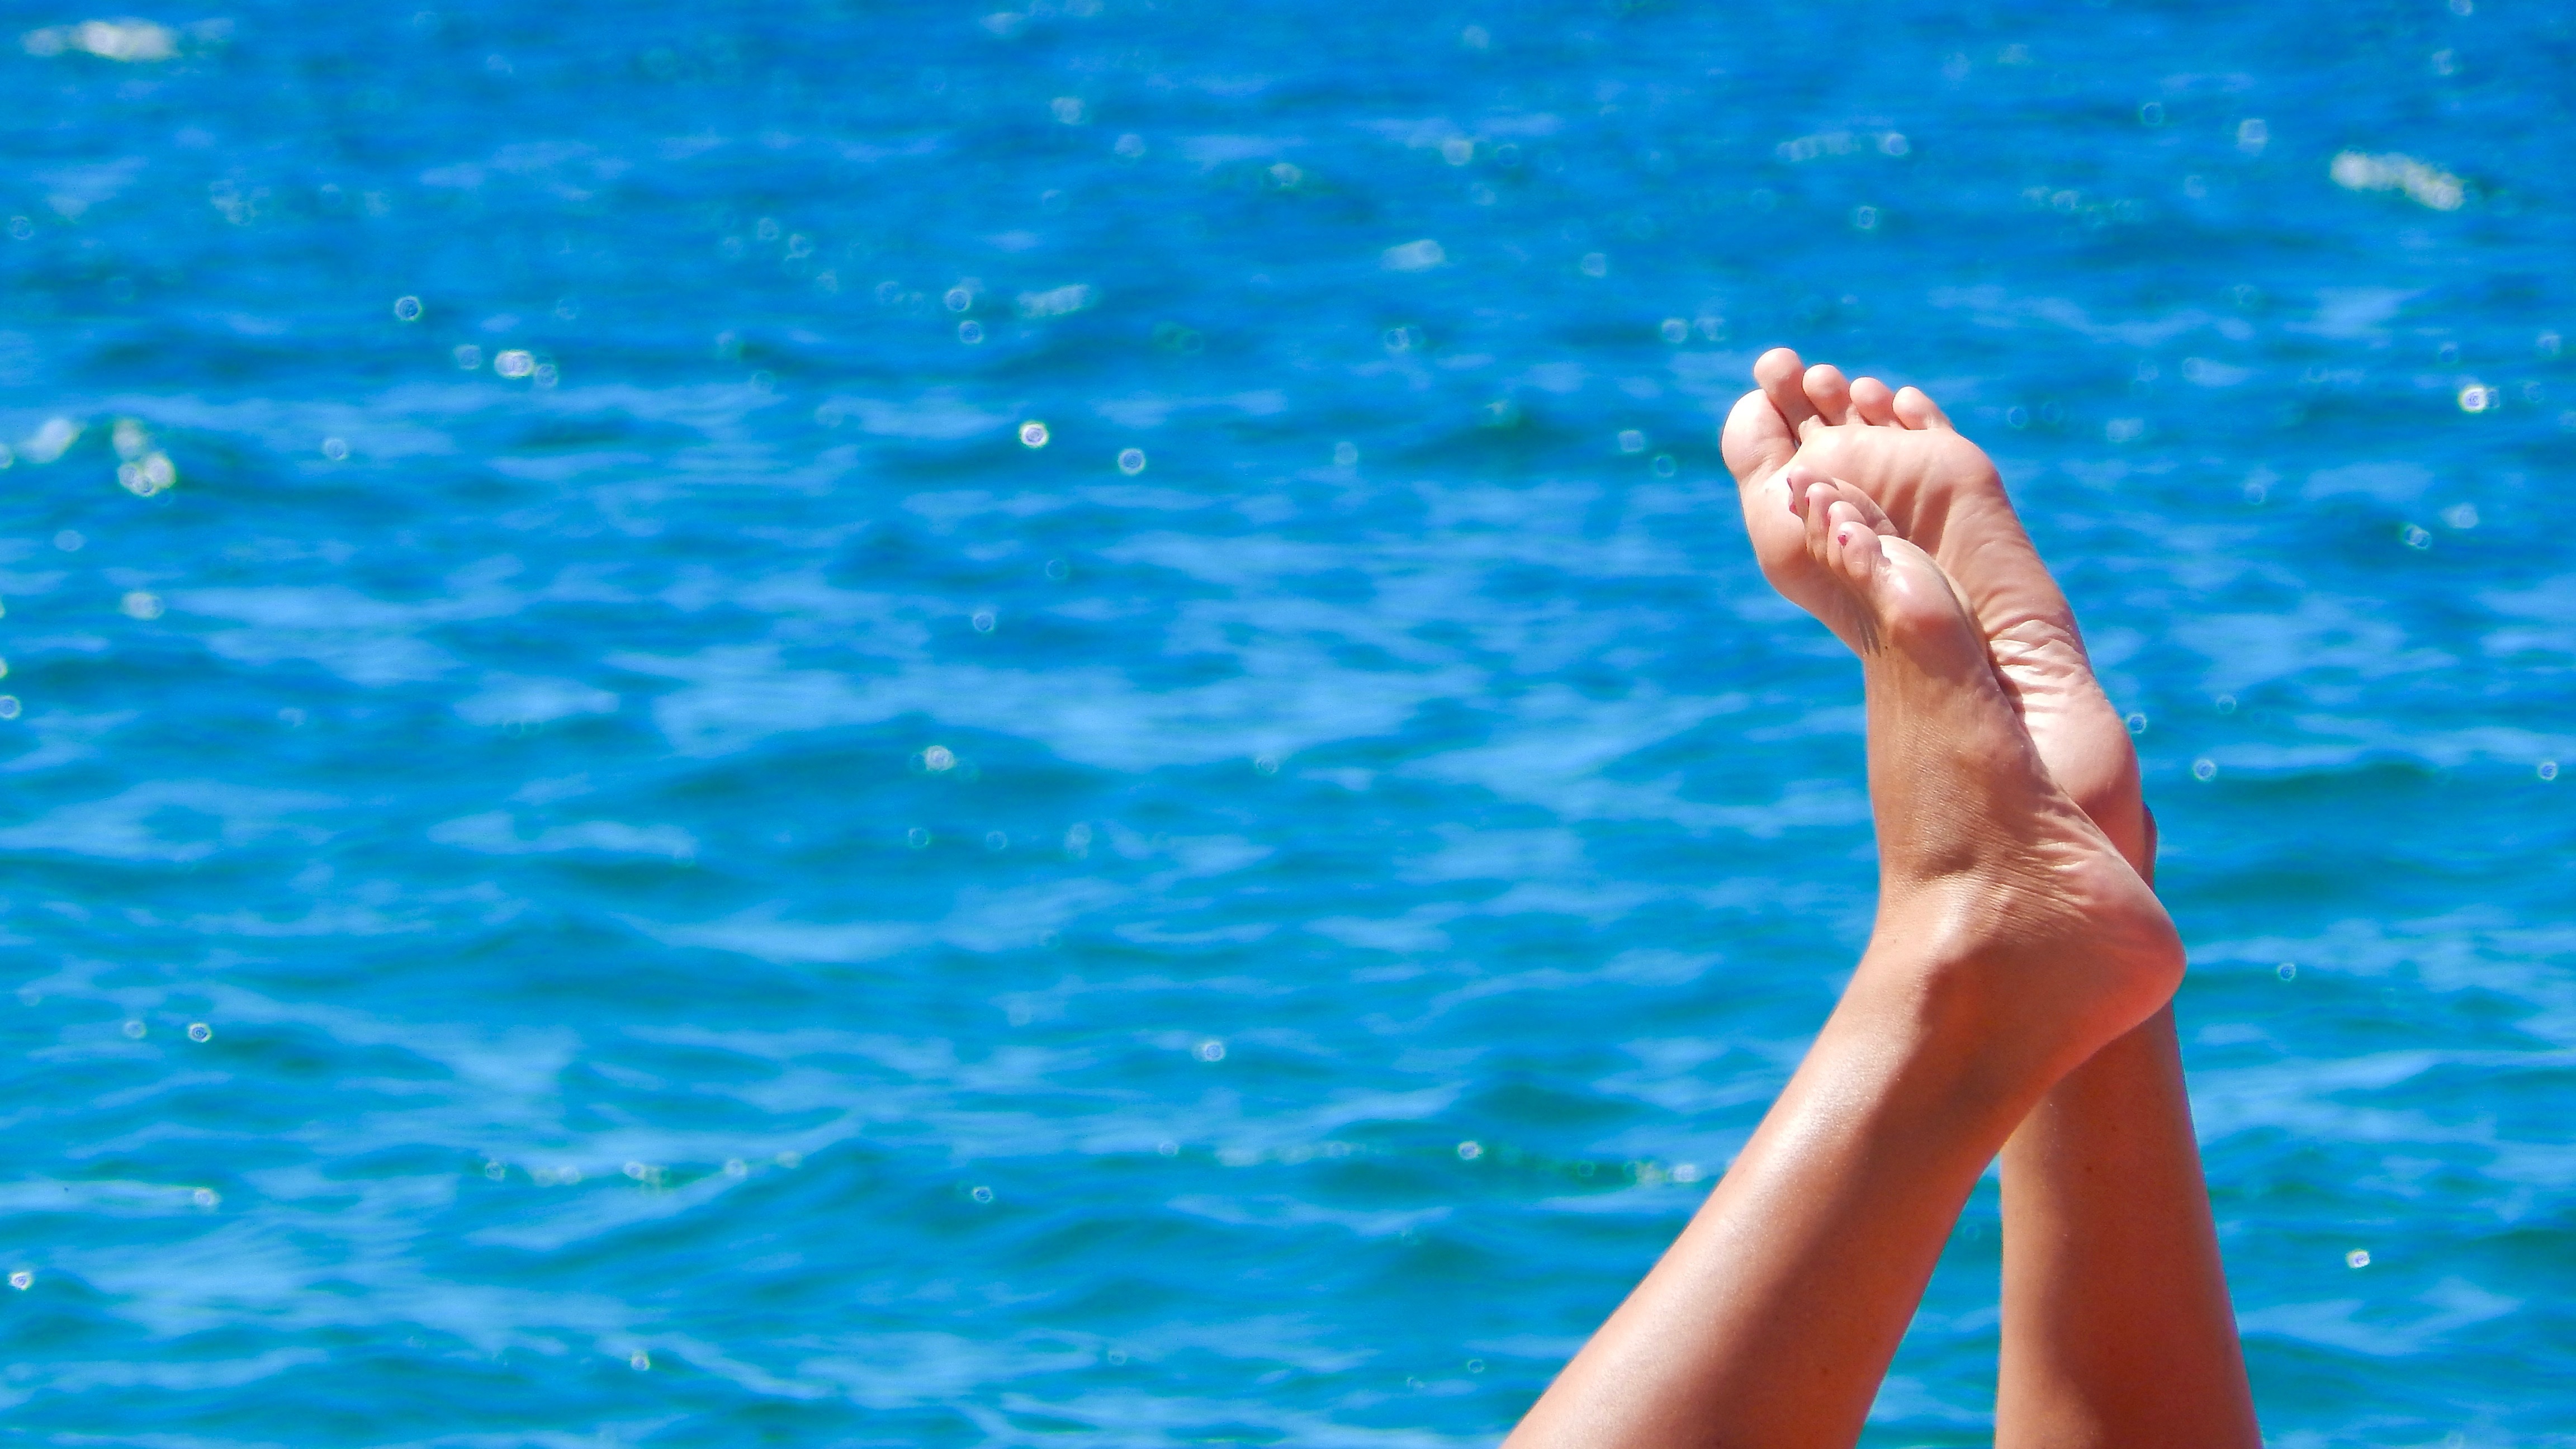
beach, landscape, sea, water, feet, summer, vacation, underwater, tranquility, swimming pool, peace, holiday, blue, waterfront, swimming, relaxation, sports, holidays, legs, sea view, water sport, ferragosto, closed for holiday